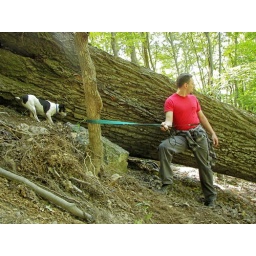
Using the dog leashes we measured the tree to be about 14 feet in diameter.